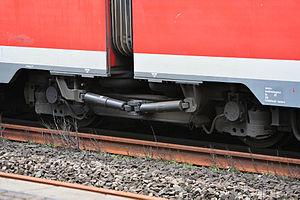
Le bogie jacobs est un type de bogie utilisé sur les rames articulées de trains et tramways. Son nom lui vient de Wilhelm Jakobs.